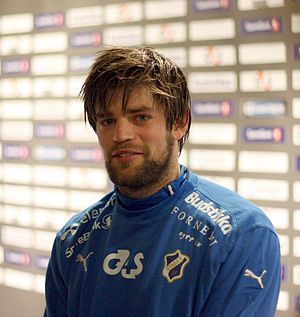
Morten Skjønsberg
Morten Morisbak Skjønsberg er en norsk tidligere fodboldspiller.